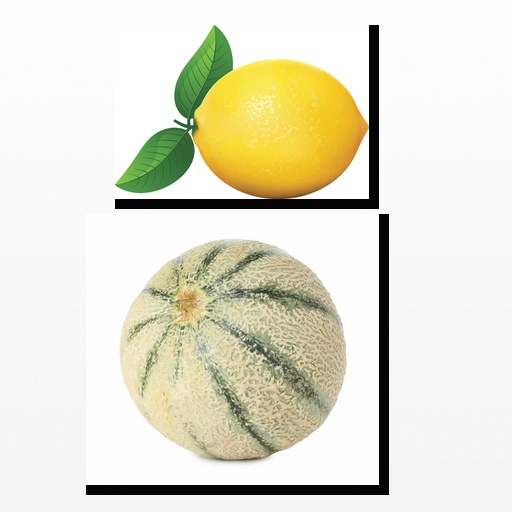
Food items: lemon, cantaloupe